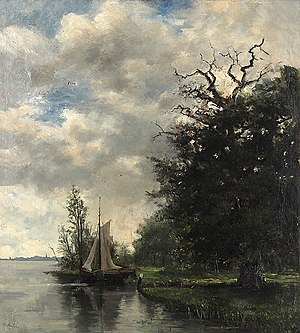
Lodewijk Mulder
Idylle am Flußufer malet af Lodewijk Mulder 1907 (privateje)
Lodewijk Mulder var en nederlandsk forfatter.